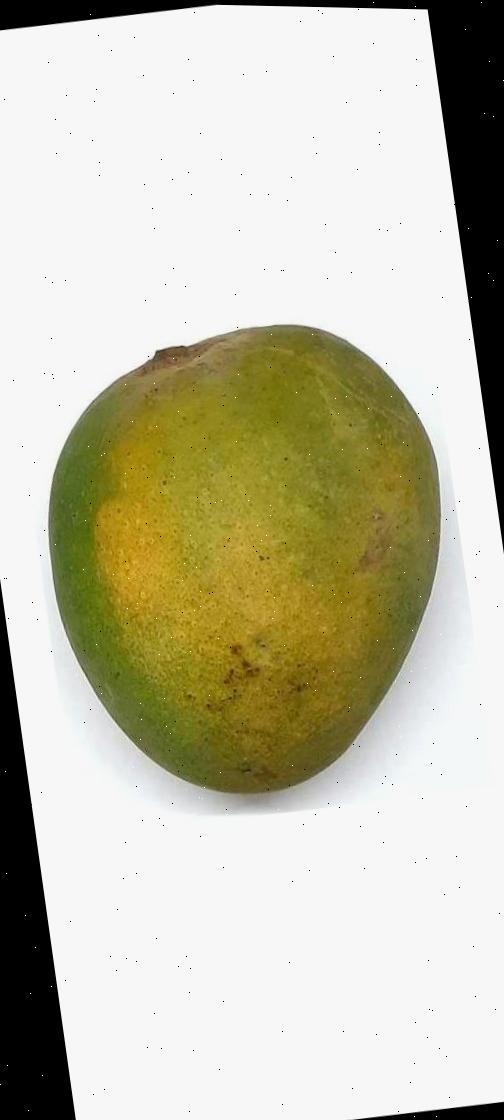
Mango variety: Himsagor